Describe the emotion expressed in this image:  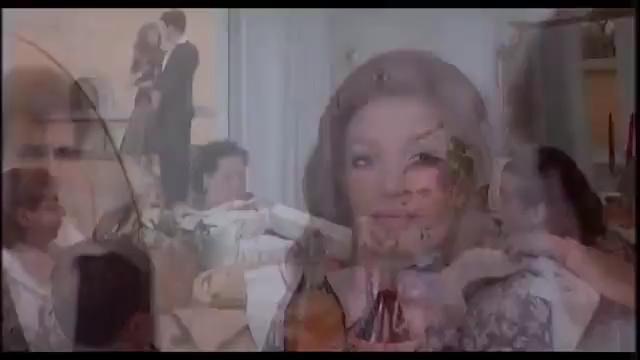
This person displays Fear, valence and arousal with high intensity.